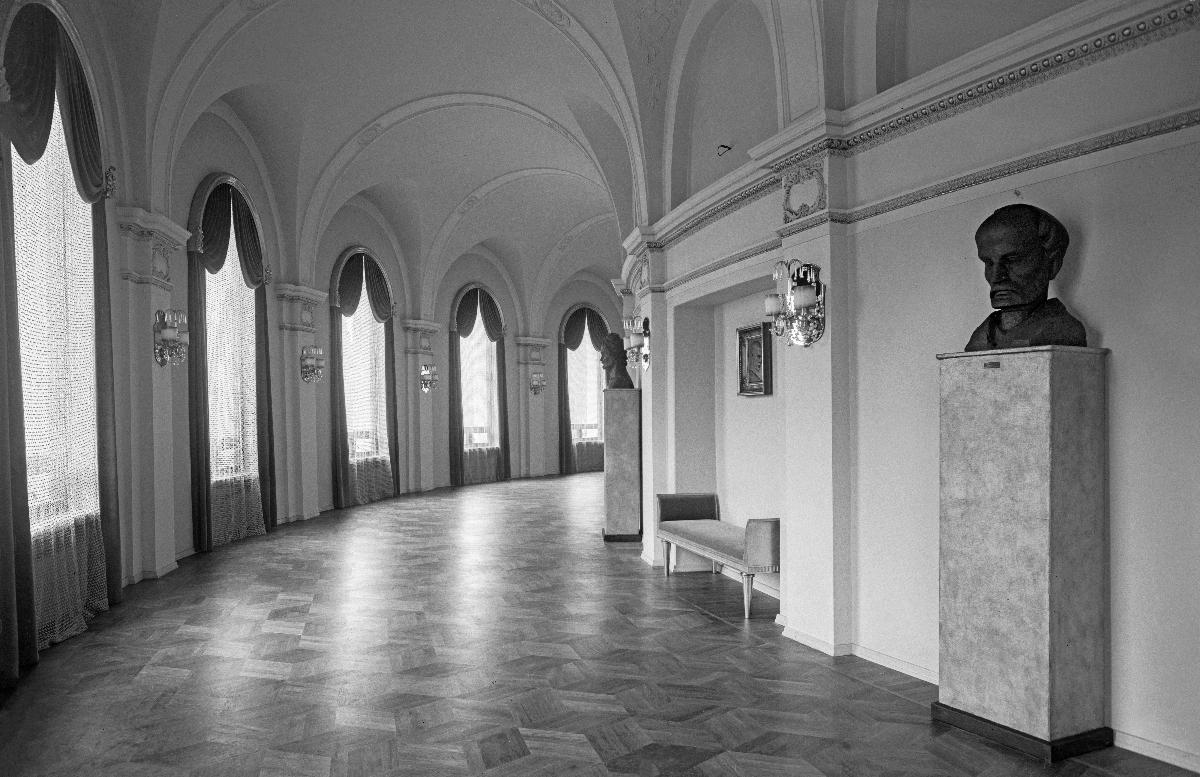
Svenska Teatern
Svenska Teatern
sisällön kuvaus: Ruotsalaisen teatterin rakennus Helsingissä 1936. content description: The building of the Swedish Theatre in Helsinki 1936. innehållsbeskrivning: Svenska Teaterns byggnad i Helsingfors 1936.
Kuvaaja: Sundström, Hugo, kuvaaja
Vuosi: 1936
Paikka: Suomi, Uusimaa, Helsinki
Aiheet: teatterirakennukset; teatterit (organisaatiot); rakennukset; sisäkuva; HBL; theatre buildings; theatres; buildings; architecture; interiors; teaterbyggnader; teatrar (organisationer); byggnader; arkitektur; teater; interiörer